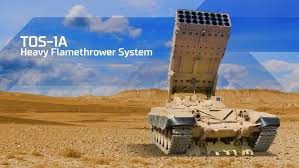
Label: TOS-1